Lou Diamond Phillips

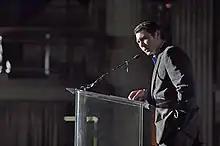
Phillips speaking at the Filipino American Library Spirit Awards and Dinner Gala in Los Angeles in October 2006

In 2023, Phillips competed in season nine of "The Masked Singer" as "Mantis". After being spared by Robin Thicke ringing the Ding Dong Keep It On Bell on "WB Movie Night", he was eliminated during the "Battle of the Saved" alongside Keenan Allen as "Gargoyle". Phillips also mentioned that he did the competition for his daughter Indigo and her friend Fluffy.